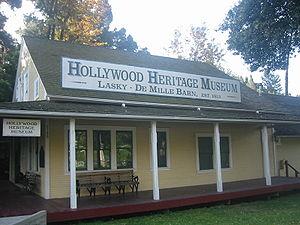
Le Hollywood Heritage Museum, aussi appelé le Hollywood Studio Museum, est un musée créé le 13 décembre 1985 et qui est consacré aux débuts du cinéma hollywoodien.